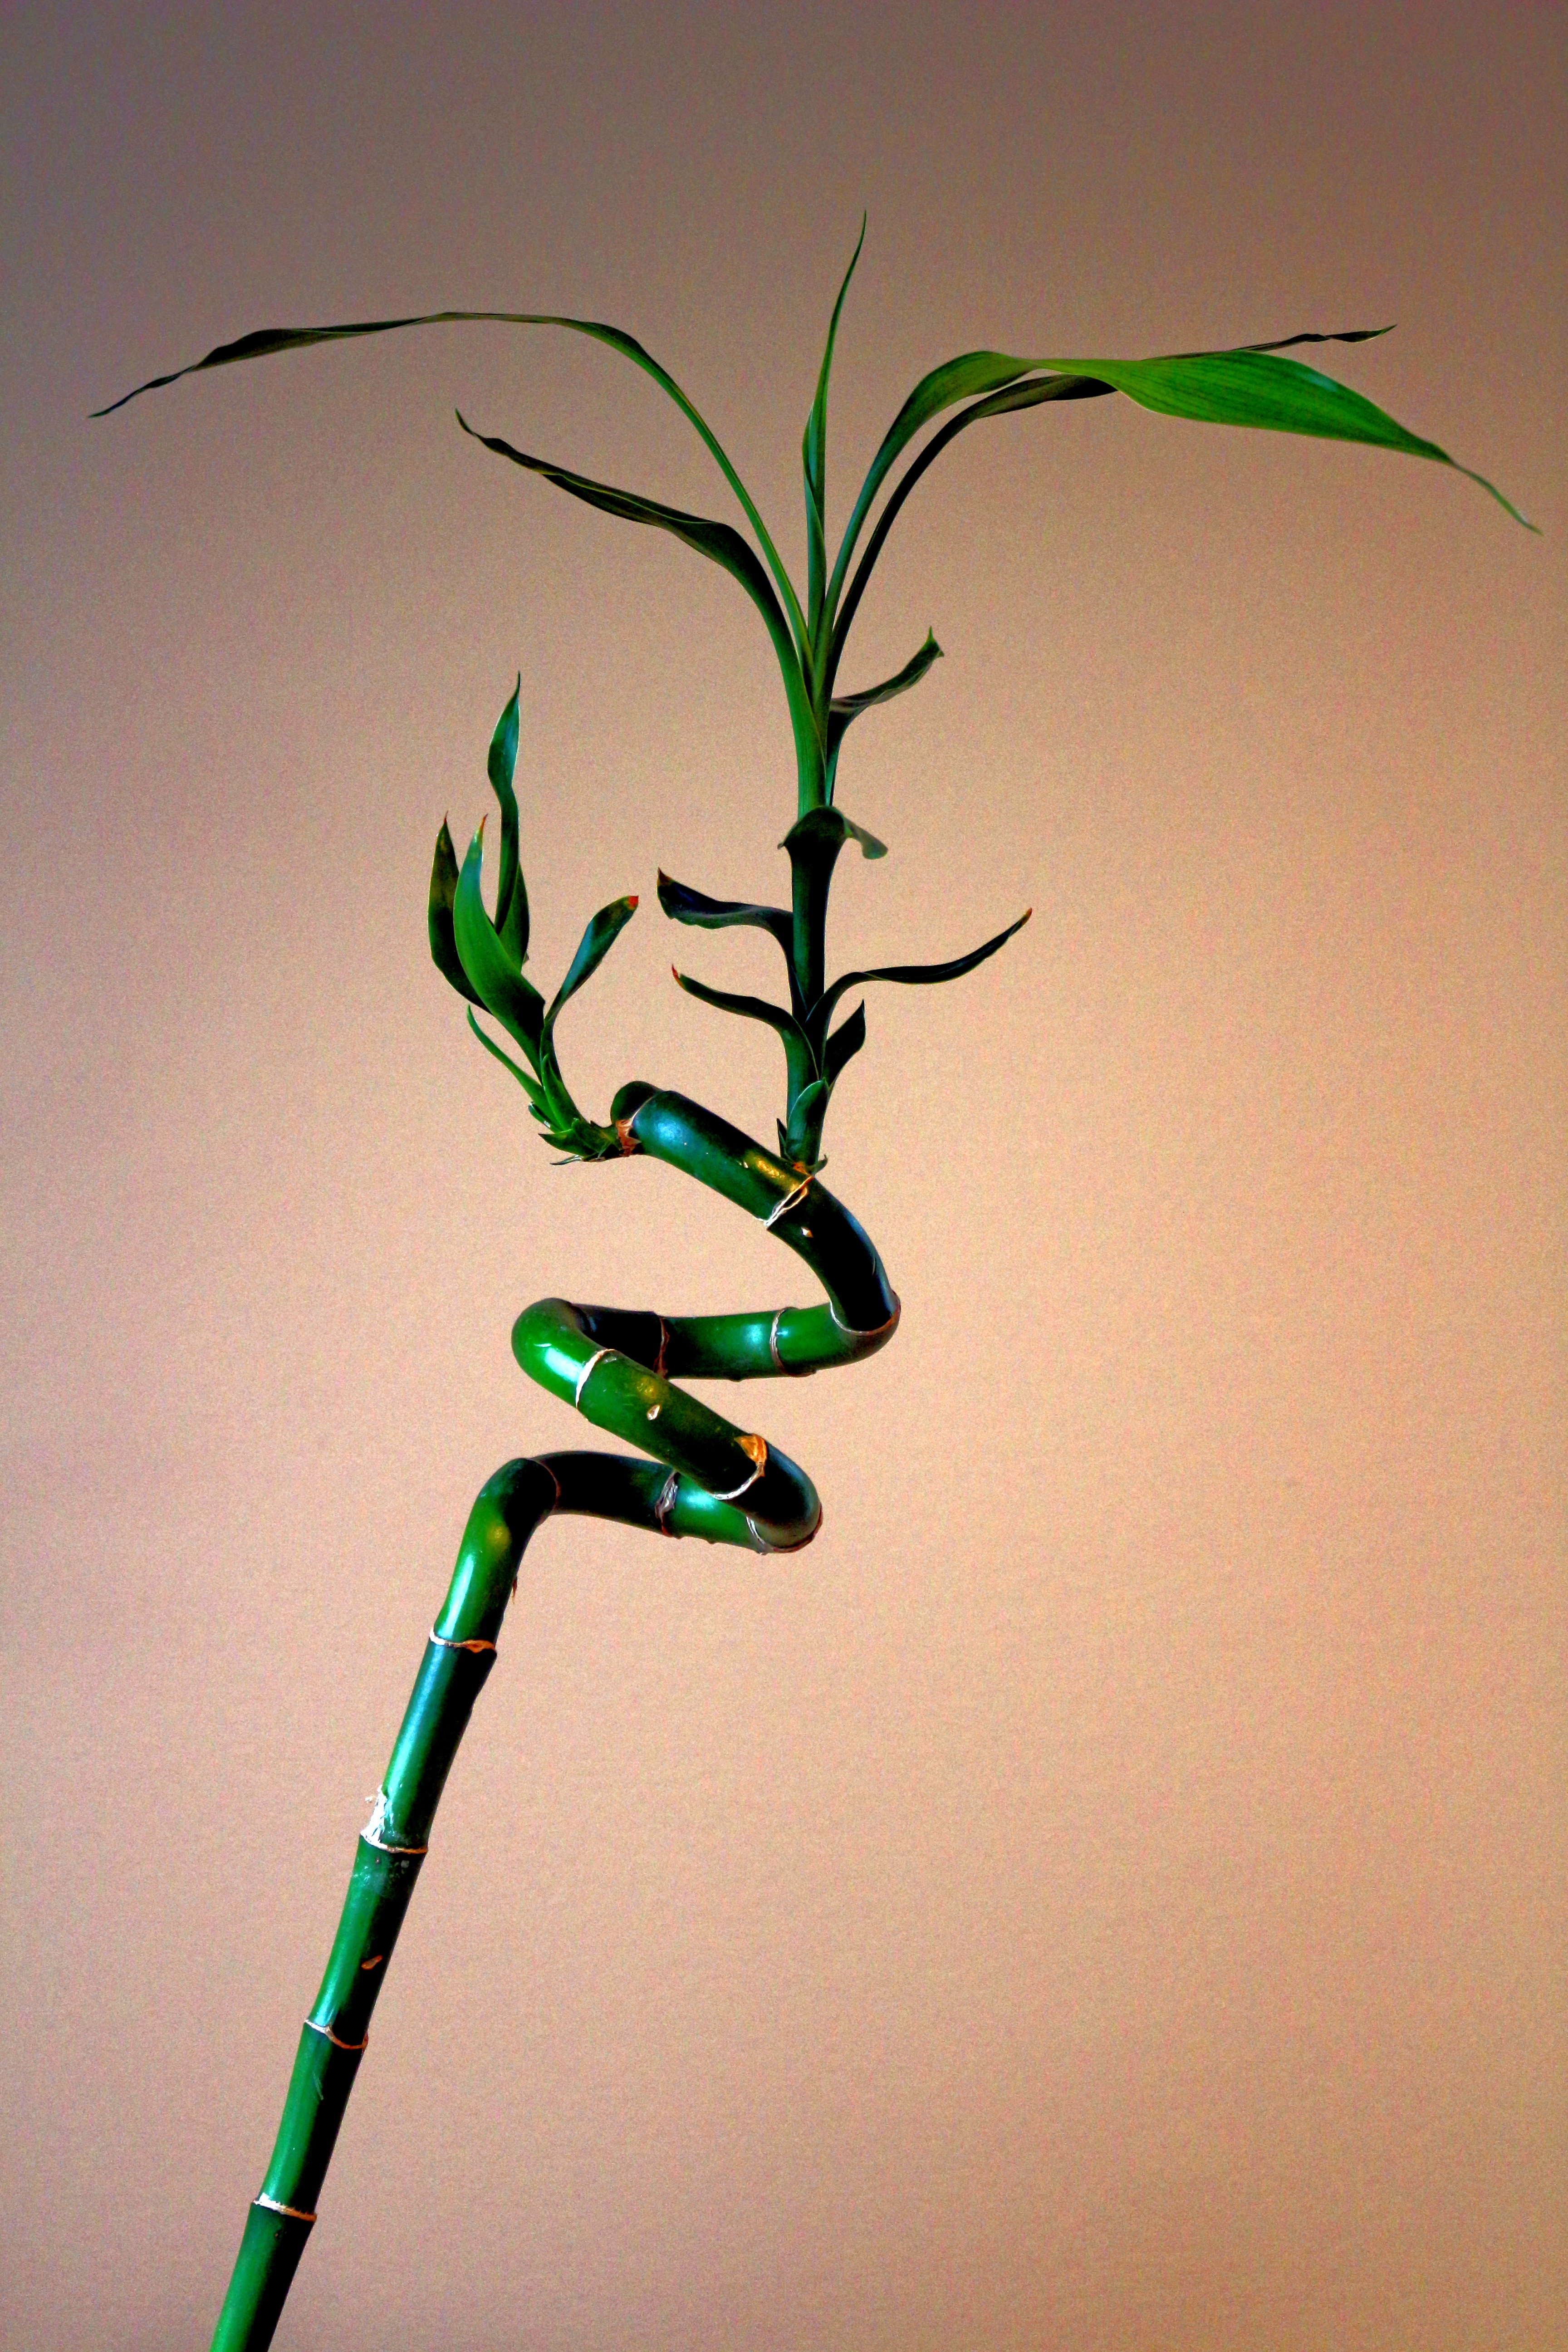
grass, branch, plant, leaf, flower, line, green, color, insect, flora, twig, close up, art, bamboo, macro photography, grass family, plant stem, twisted bamboo, twisted plant